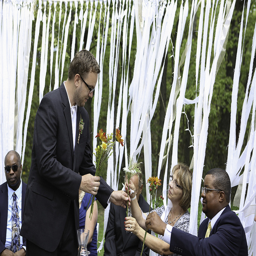
A man in a tuxedo gathers flowers from fellow partygoers
A group of people hand flowers to a man.
A man has a handful of flowers to give out.
Man in suit handing out flowers to people seated around him.
A man handing something to a woman sitting next to a man.